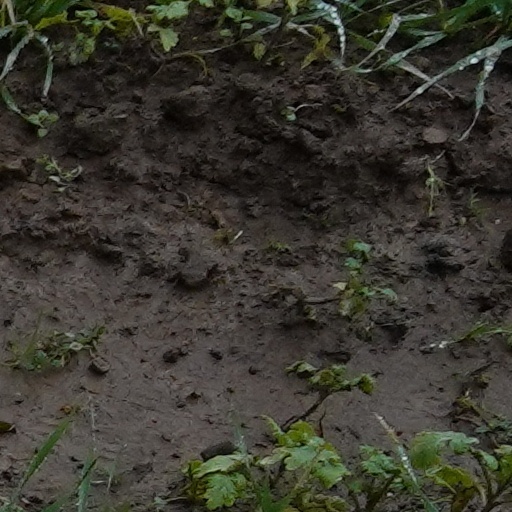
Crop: wheat